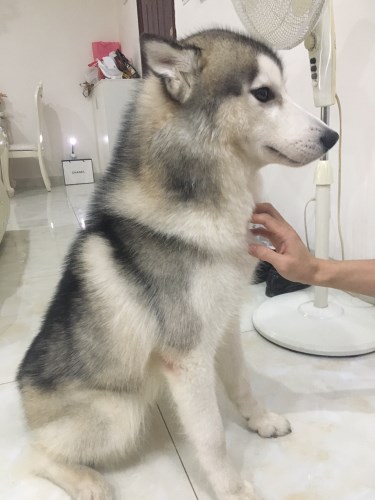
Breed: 1160-n000003-Siberian_husky